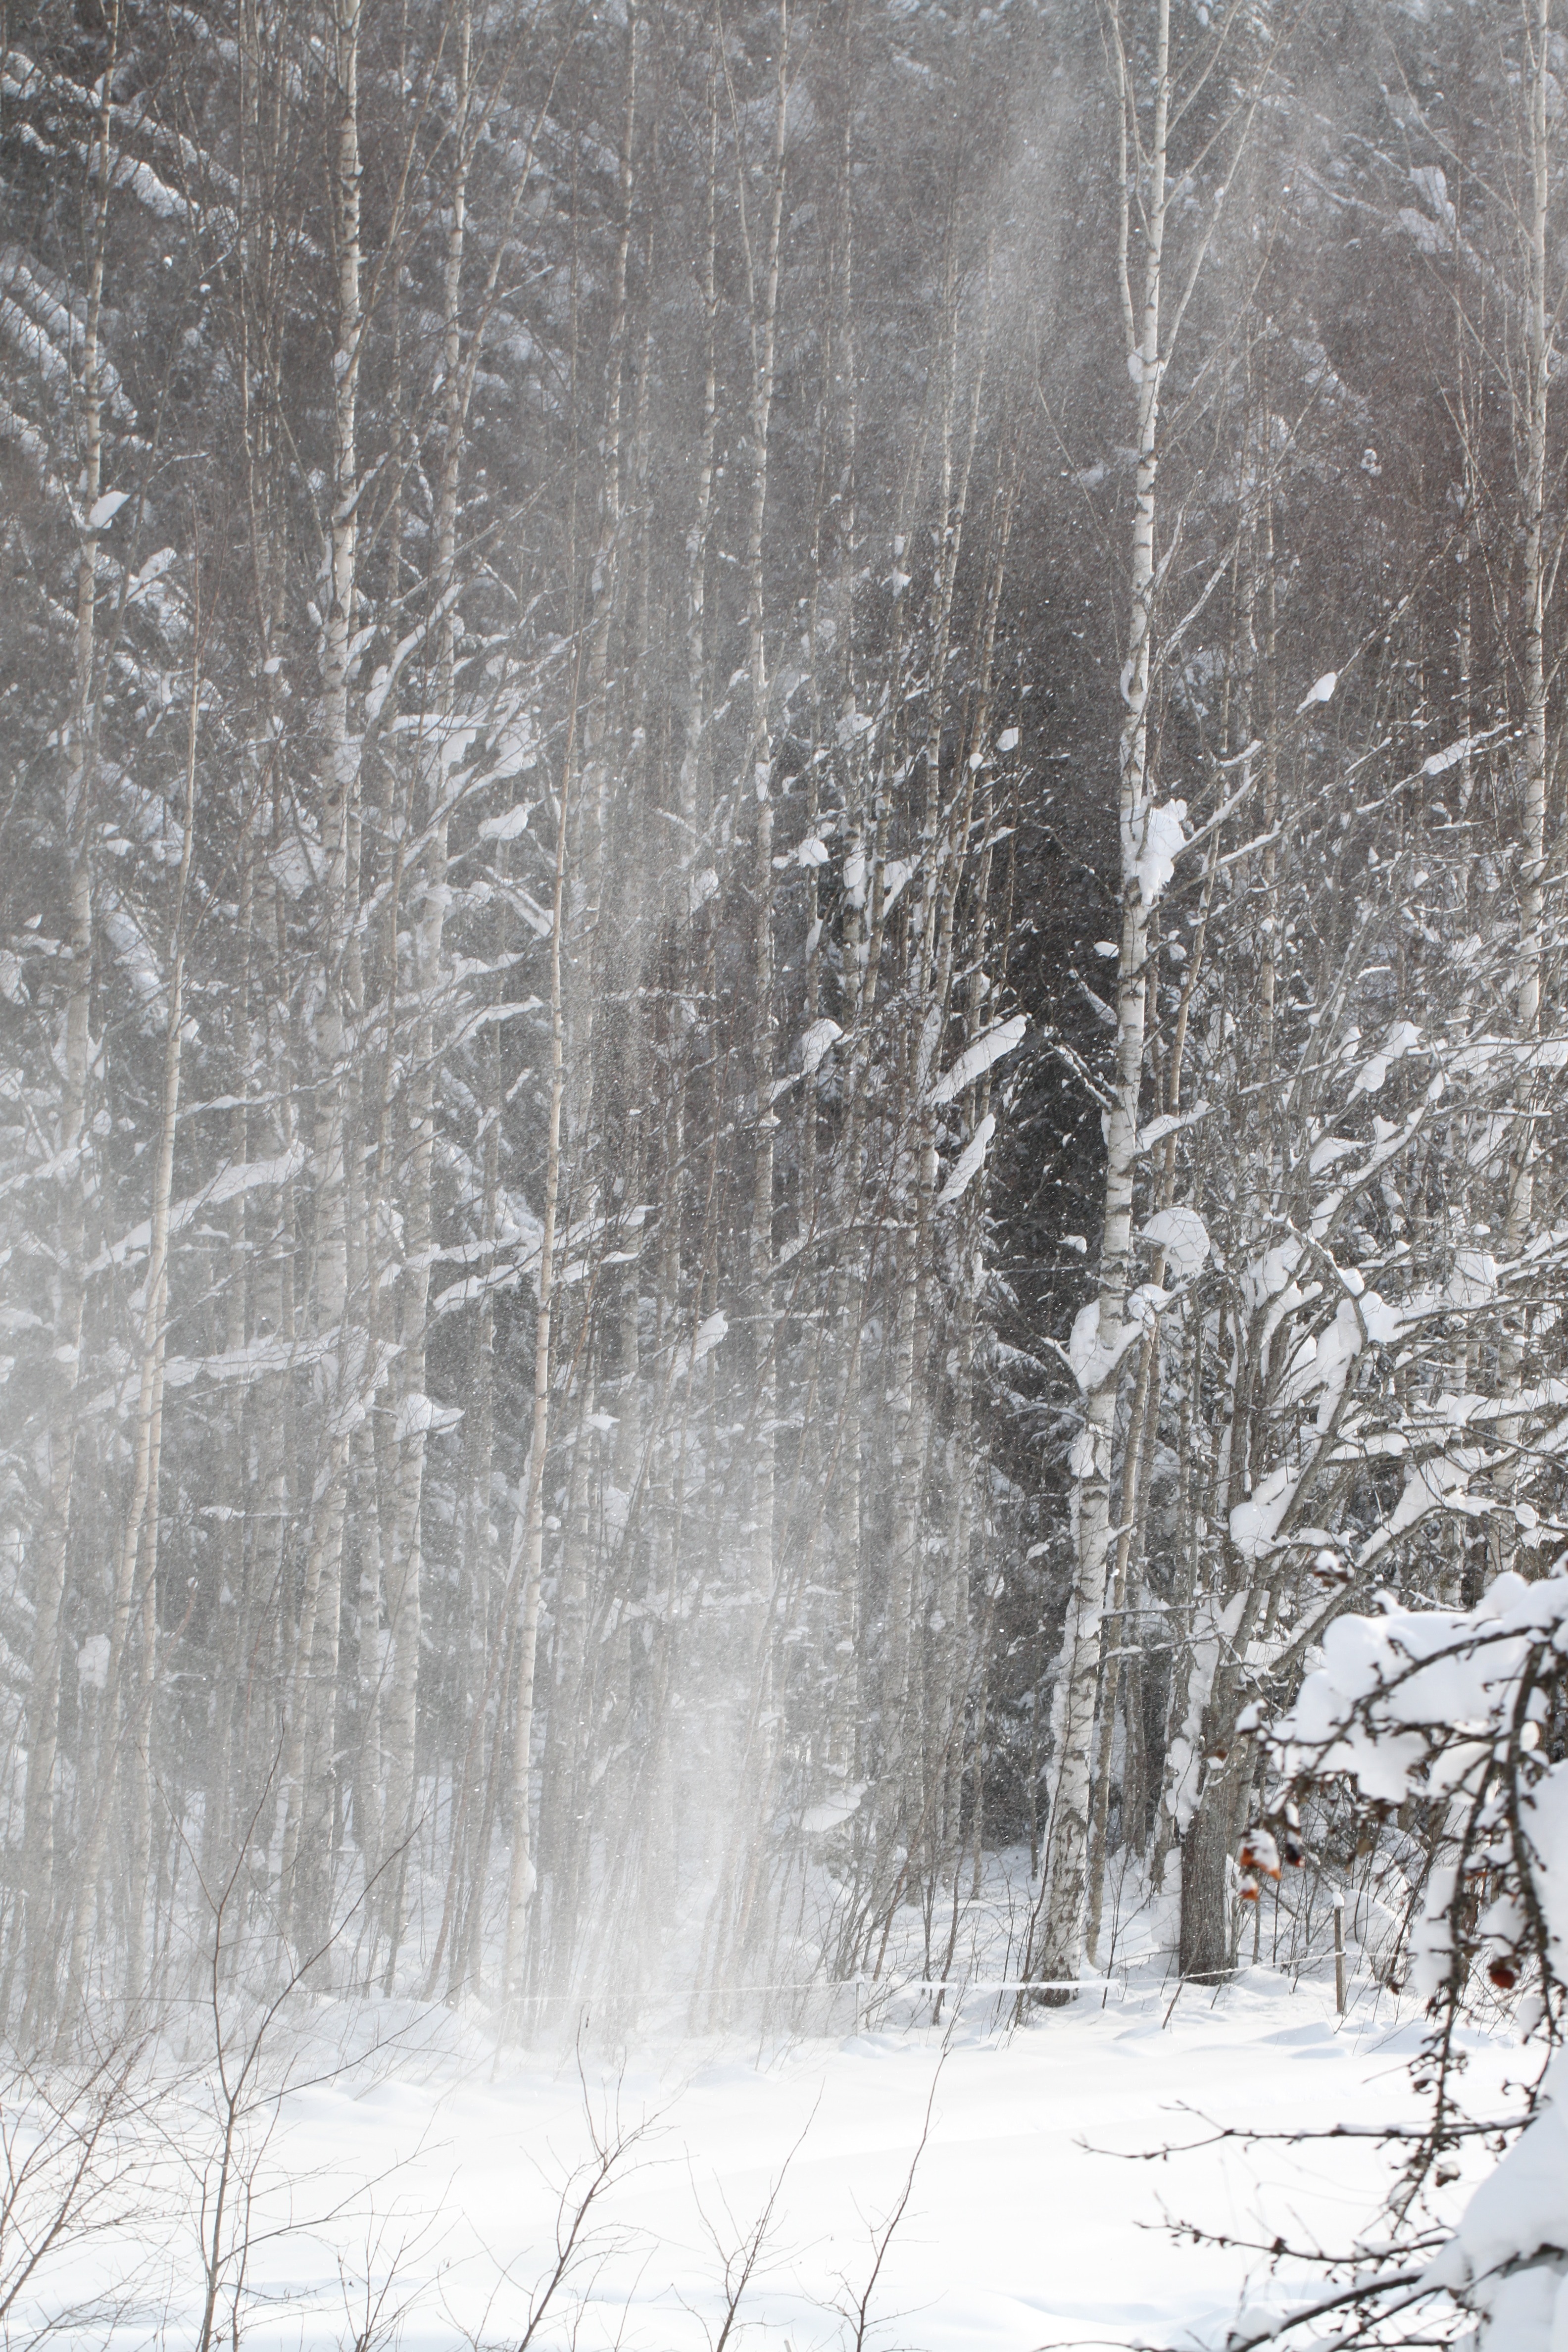
tree, nature, forest, outdoor, branch, snow, cold, winter, frost, ice, weather, storm, season, snowfall, trees, outdoors, woods, snowstorm, blizzard, december, habitat, january, freezing, natural environment, atmospheric phenomenon, woody plant, winter storm, rain and snow mixed, frigid